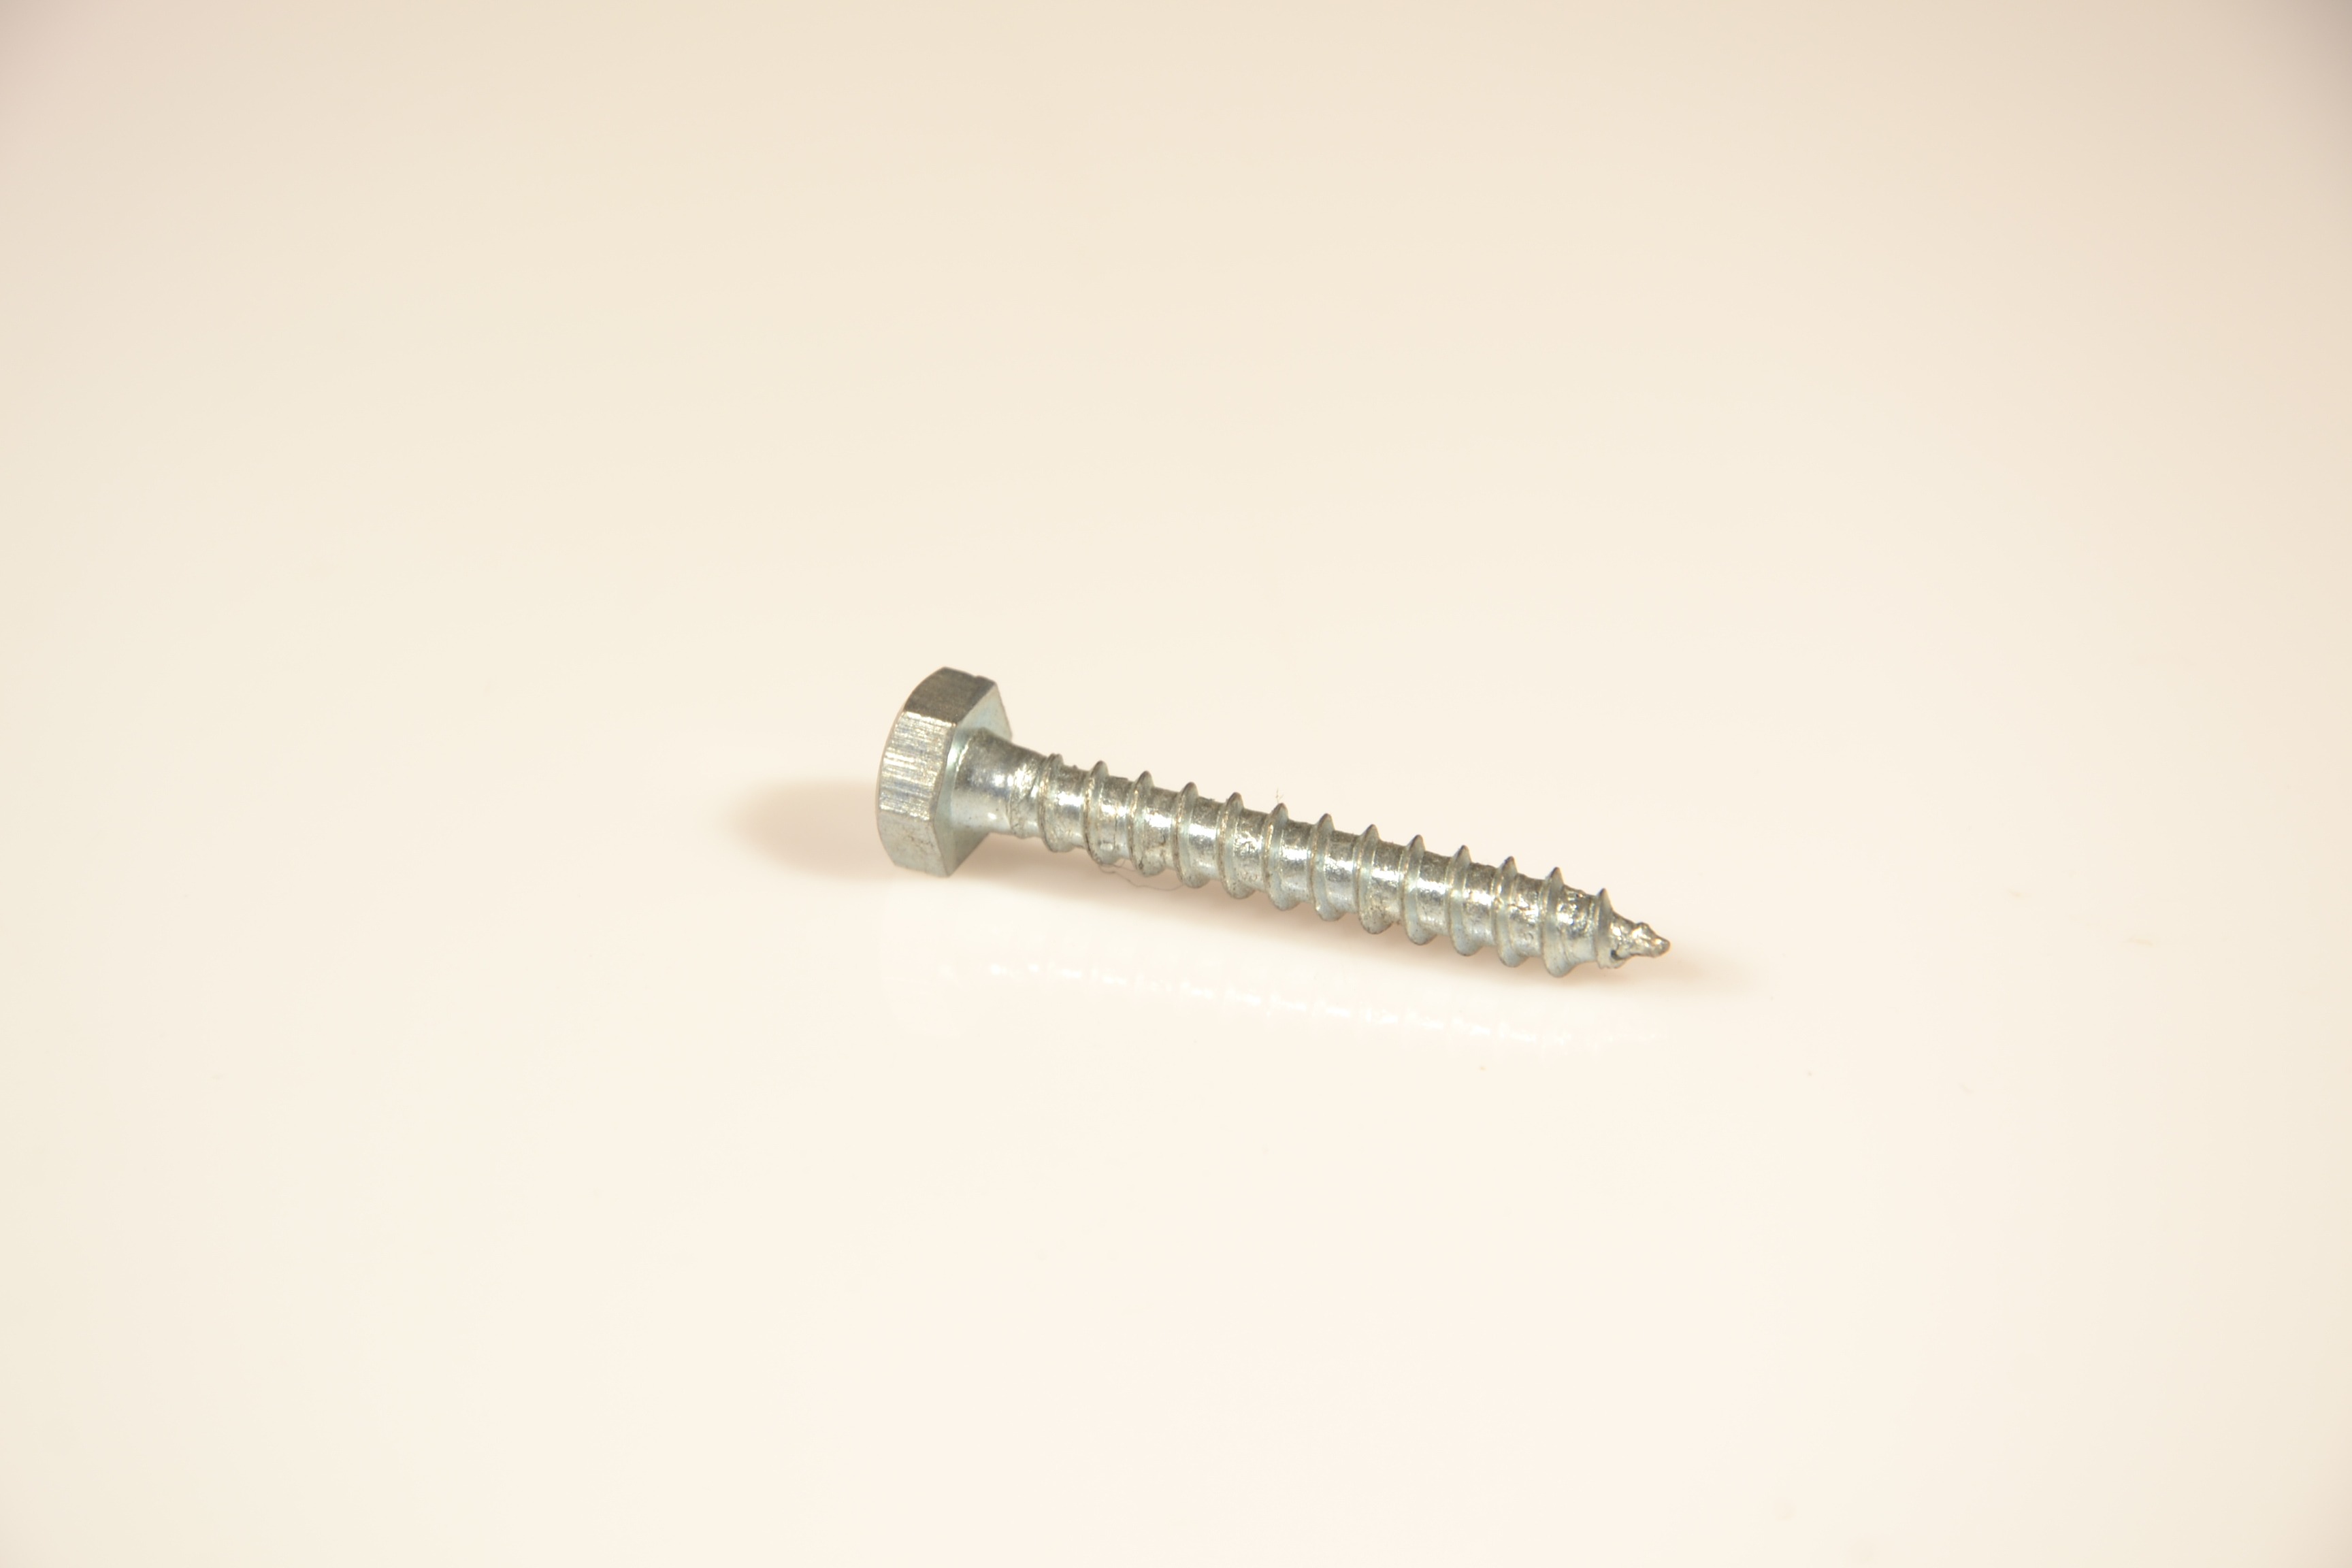
hand, screw, jewellery, tools, timber, organ, srubka, fashion accessory